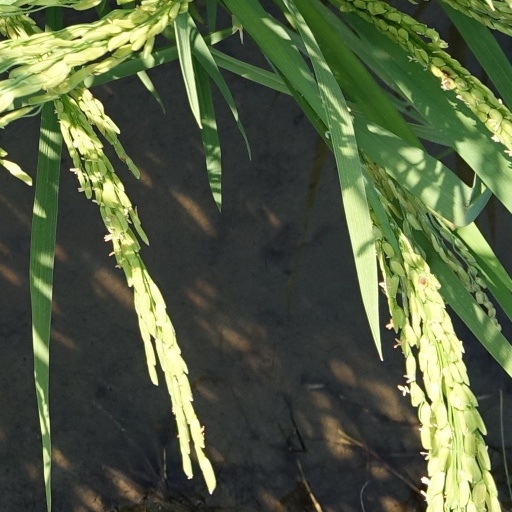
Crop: rice